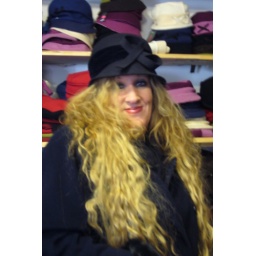
Mom looking cute in a hat store.